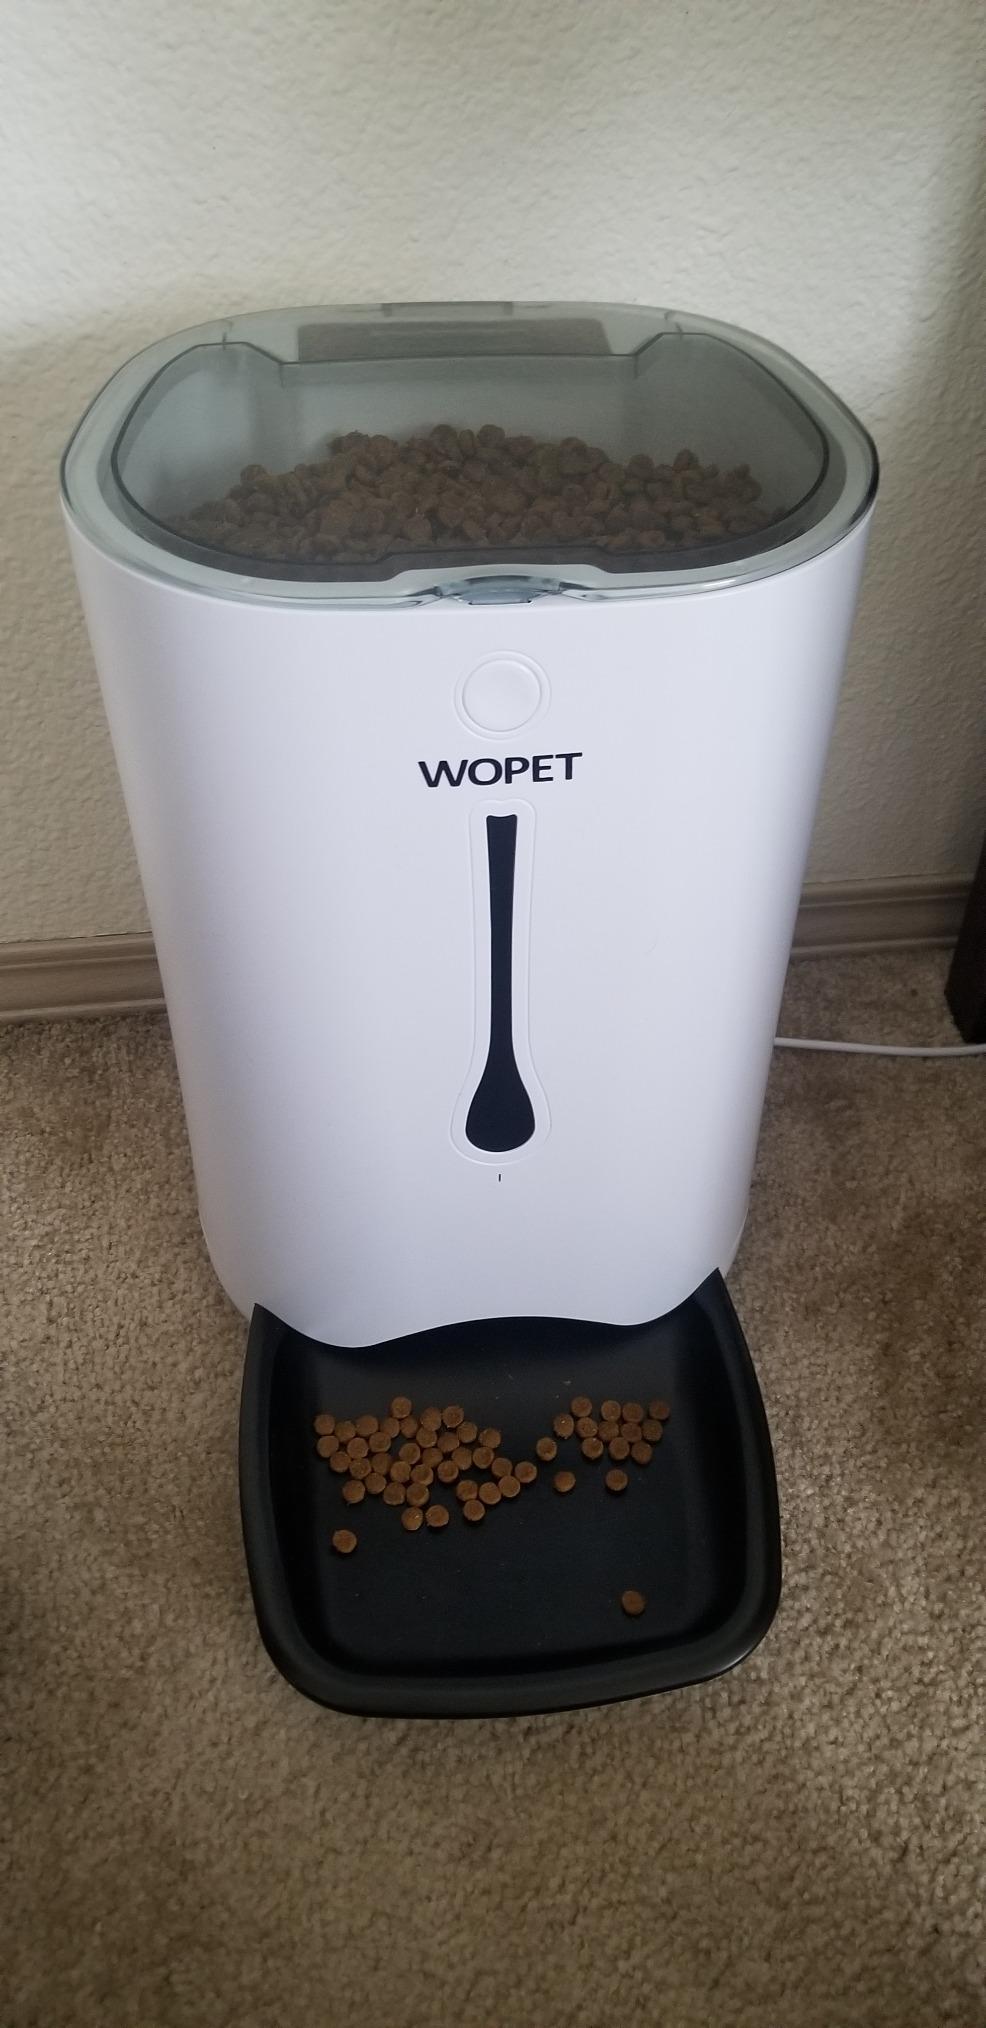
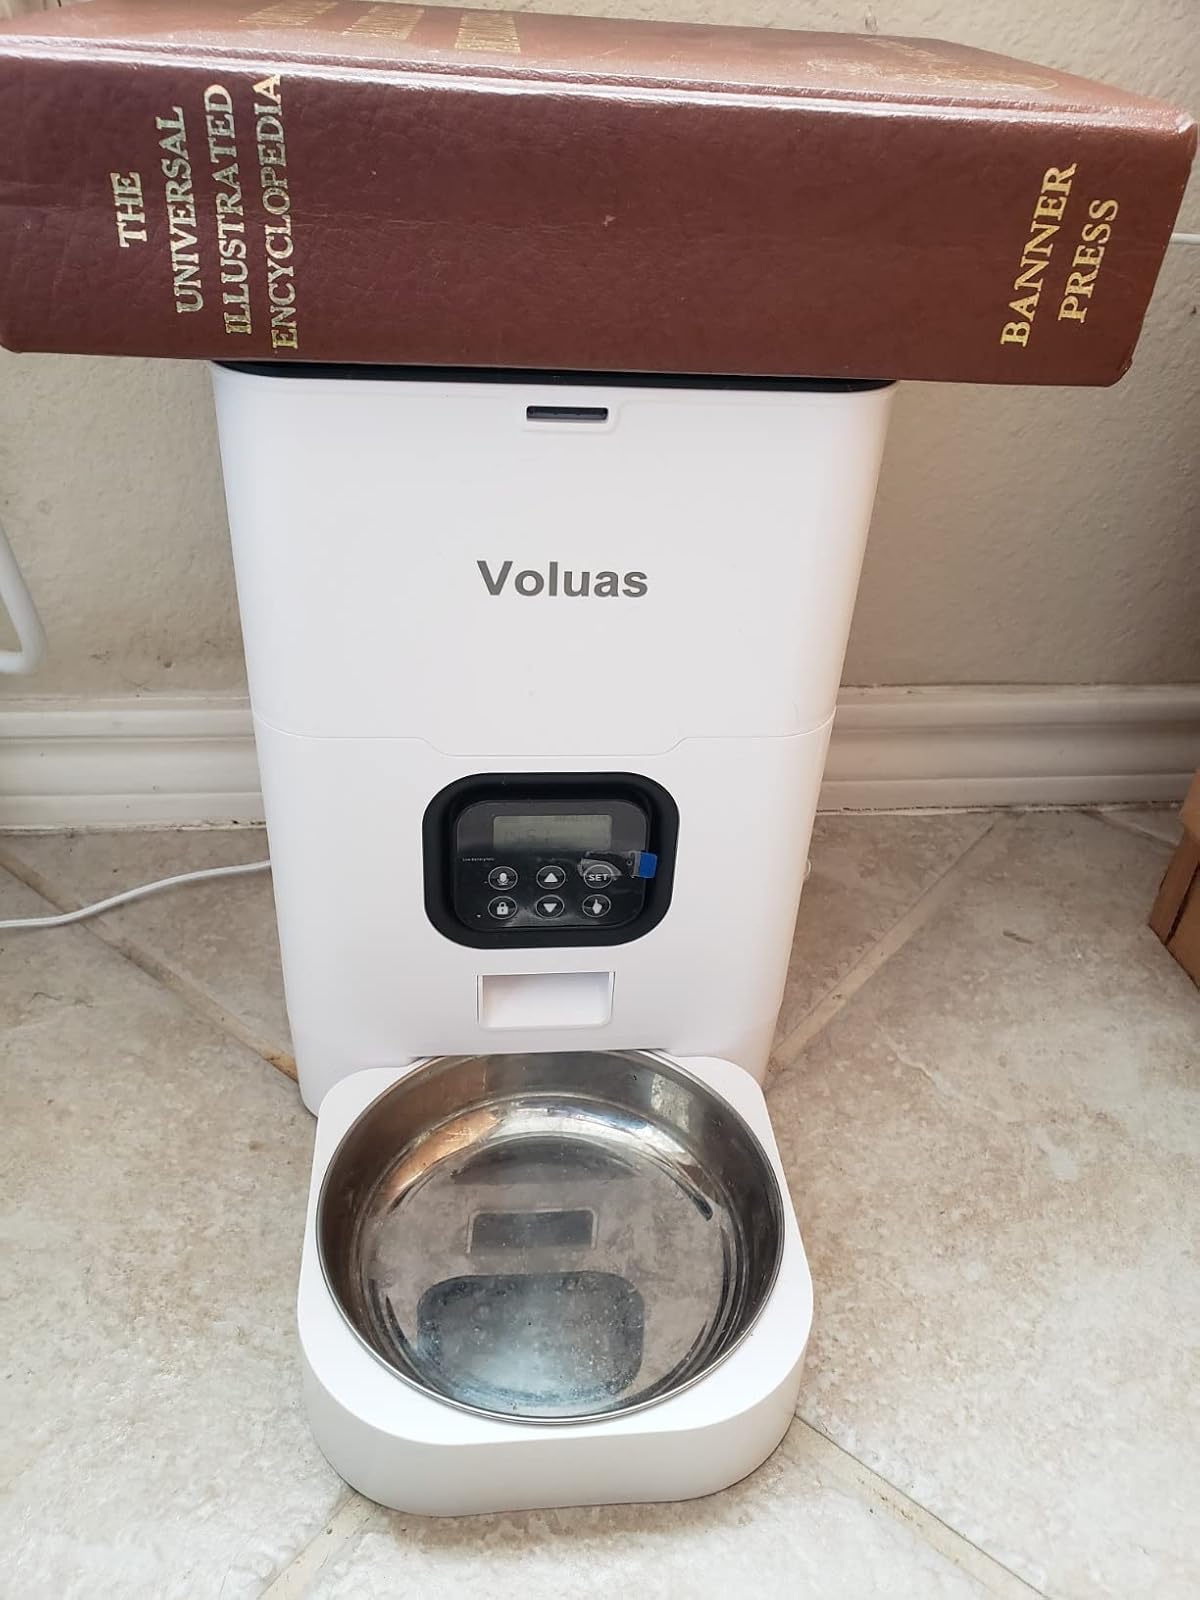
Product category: items_feeder
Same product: no